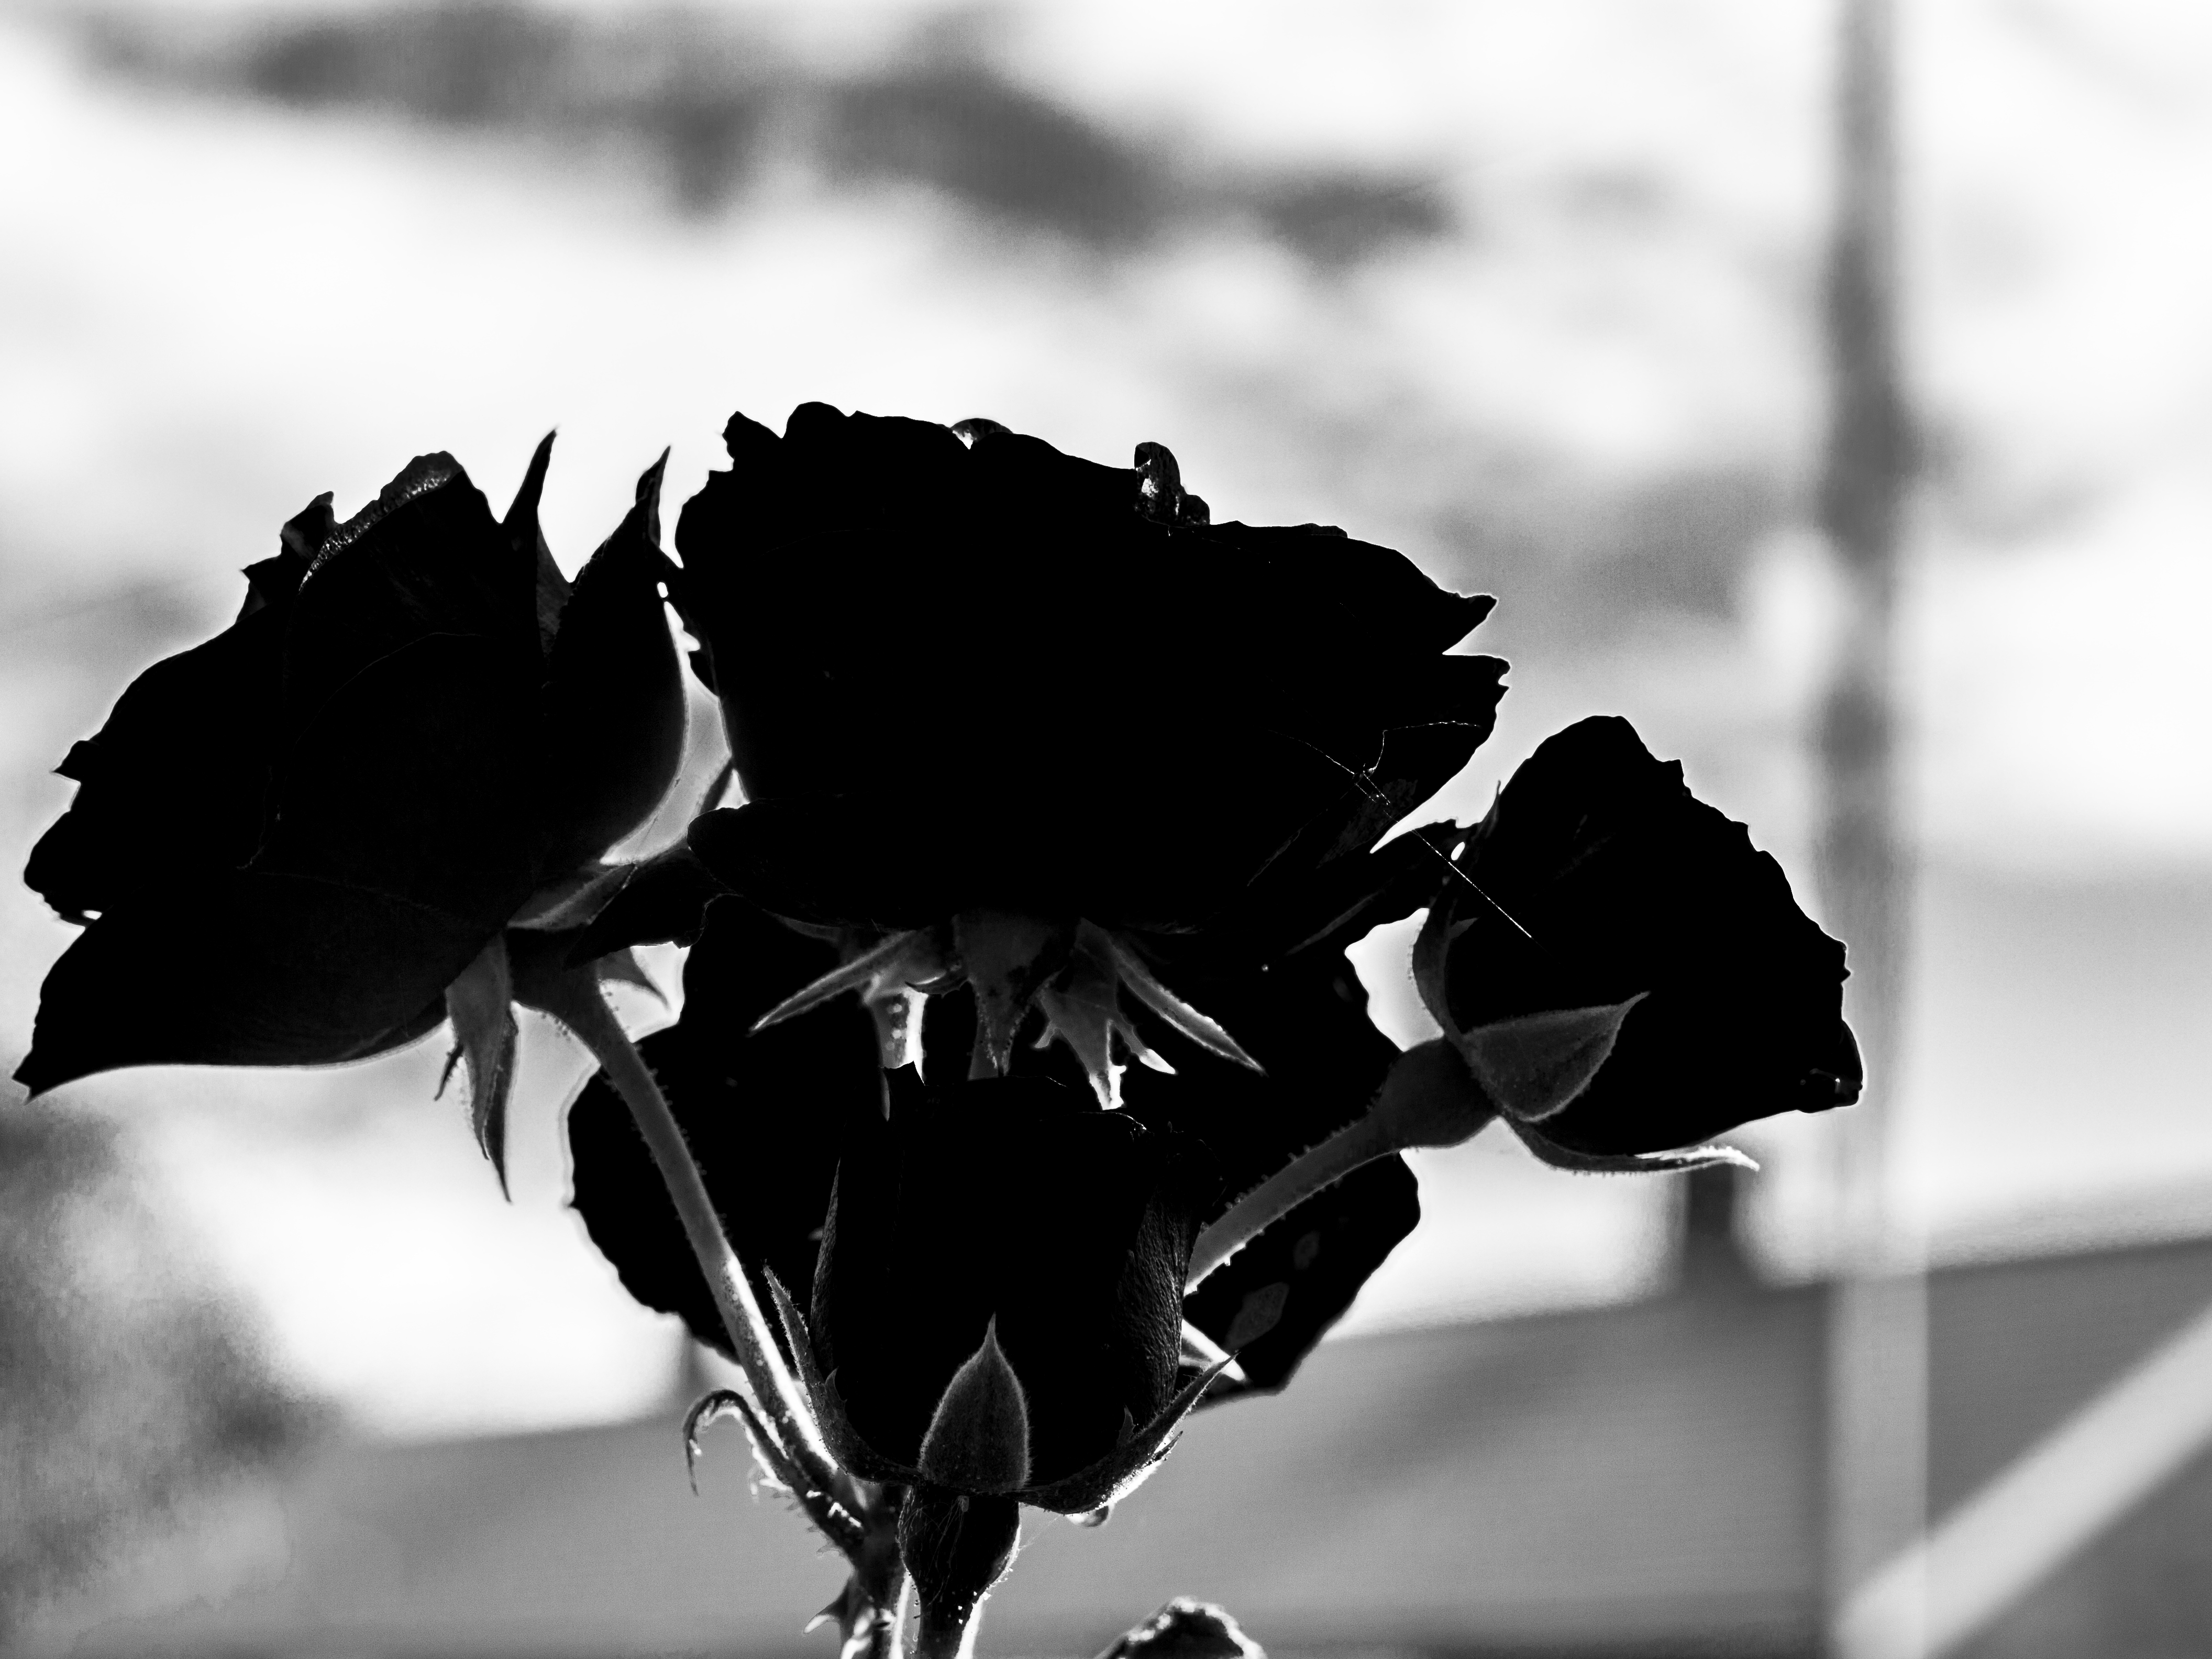
branch, silhouette, black and white, plant, white, photography, leaf, flower, petal, darkness, black, monochrome, close up, uk, blackandwhite, peterborough, macro photography, monochrome photography